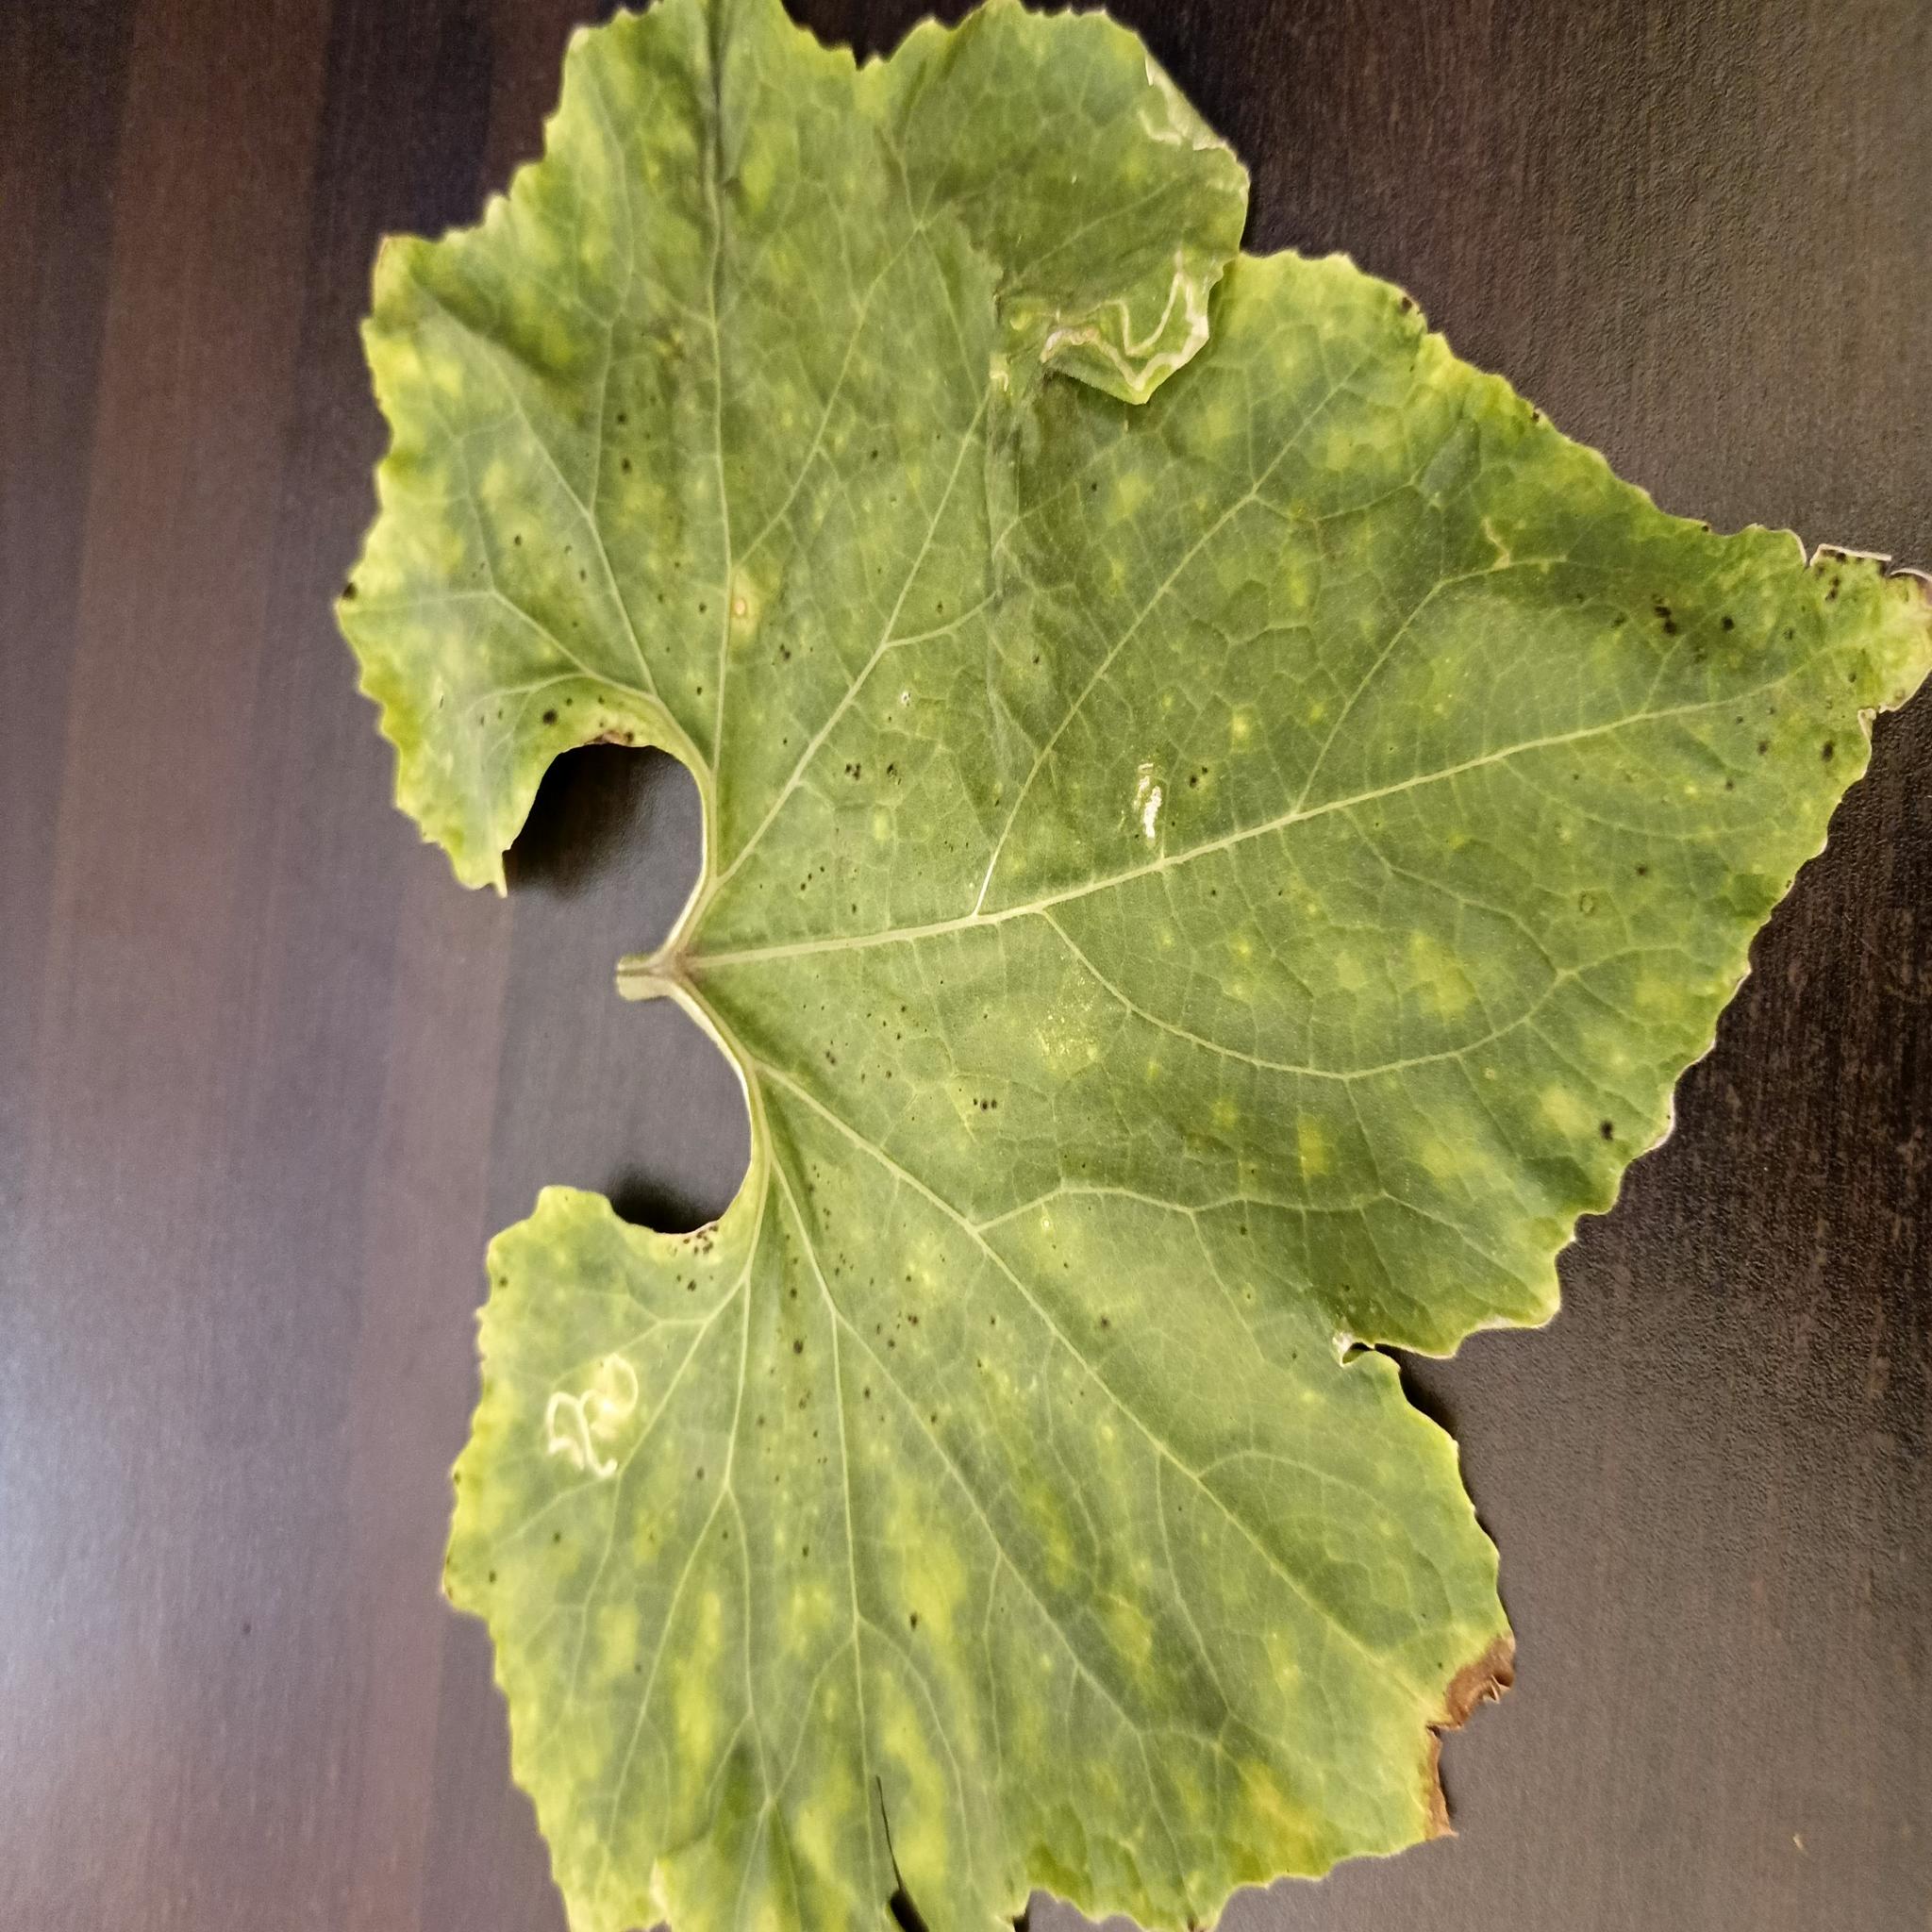
Label: Leaf curl